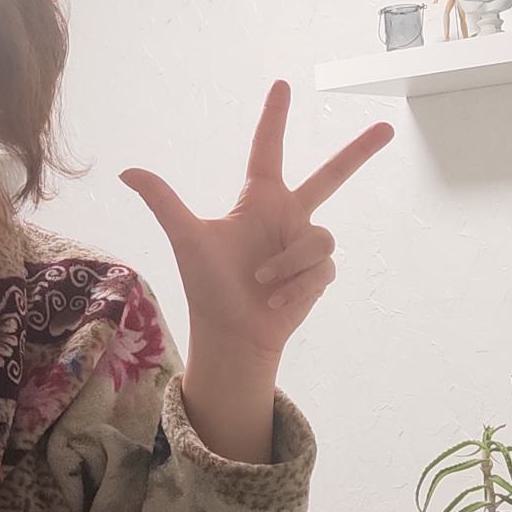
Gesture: three2